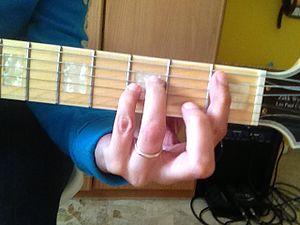
Power chord avec tonique sur la cinquième corde